David Bell (university administrator)

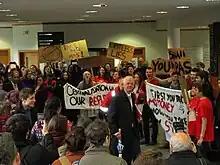
Bell faces student protests

In September 2012, Bell left the civil service to become the vice-chancellor of the University of Reading. He succeeded Acting Vice-Chancellor Tony Downes.